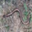
Label: worm